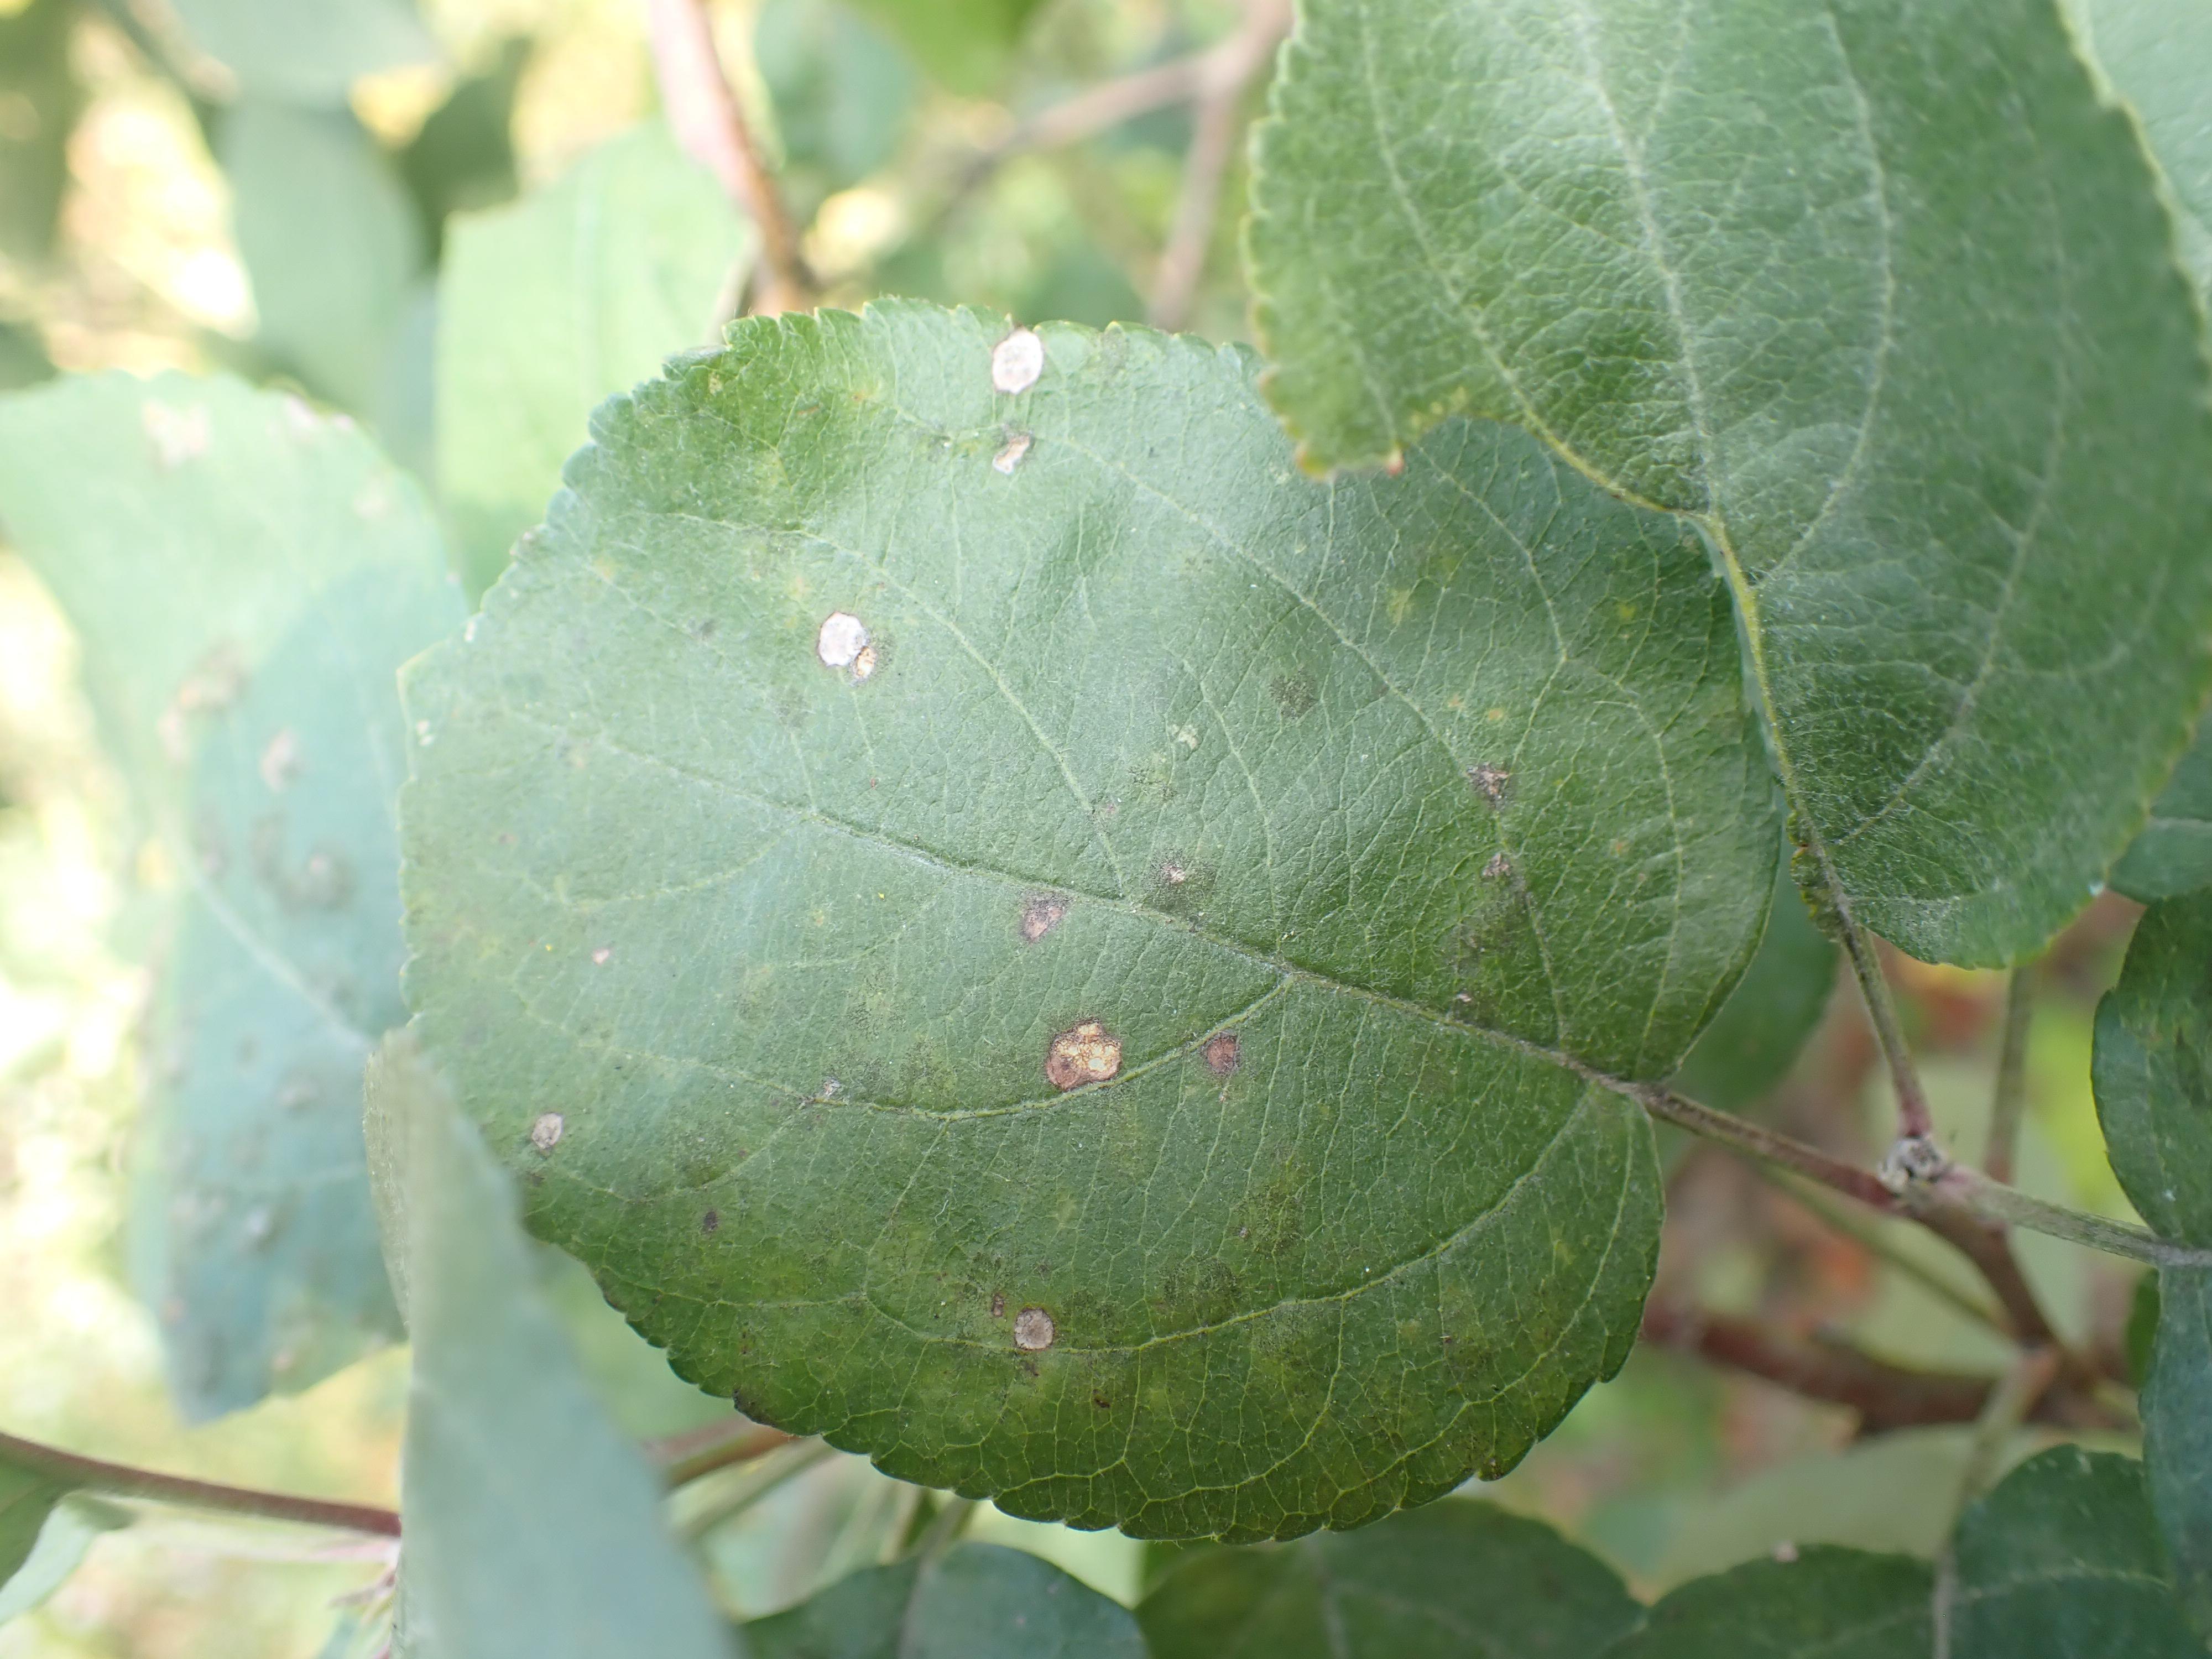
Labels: scab, frog_eye_leaf_spot